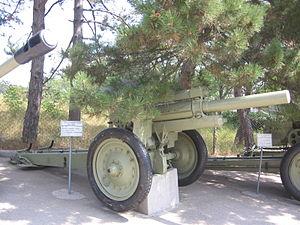
L'armée égyptienne est l'ensemble des forces militaires terrestres de l'Égypte, l'une des quatre branches des Forces armées égyptiennes.